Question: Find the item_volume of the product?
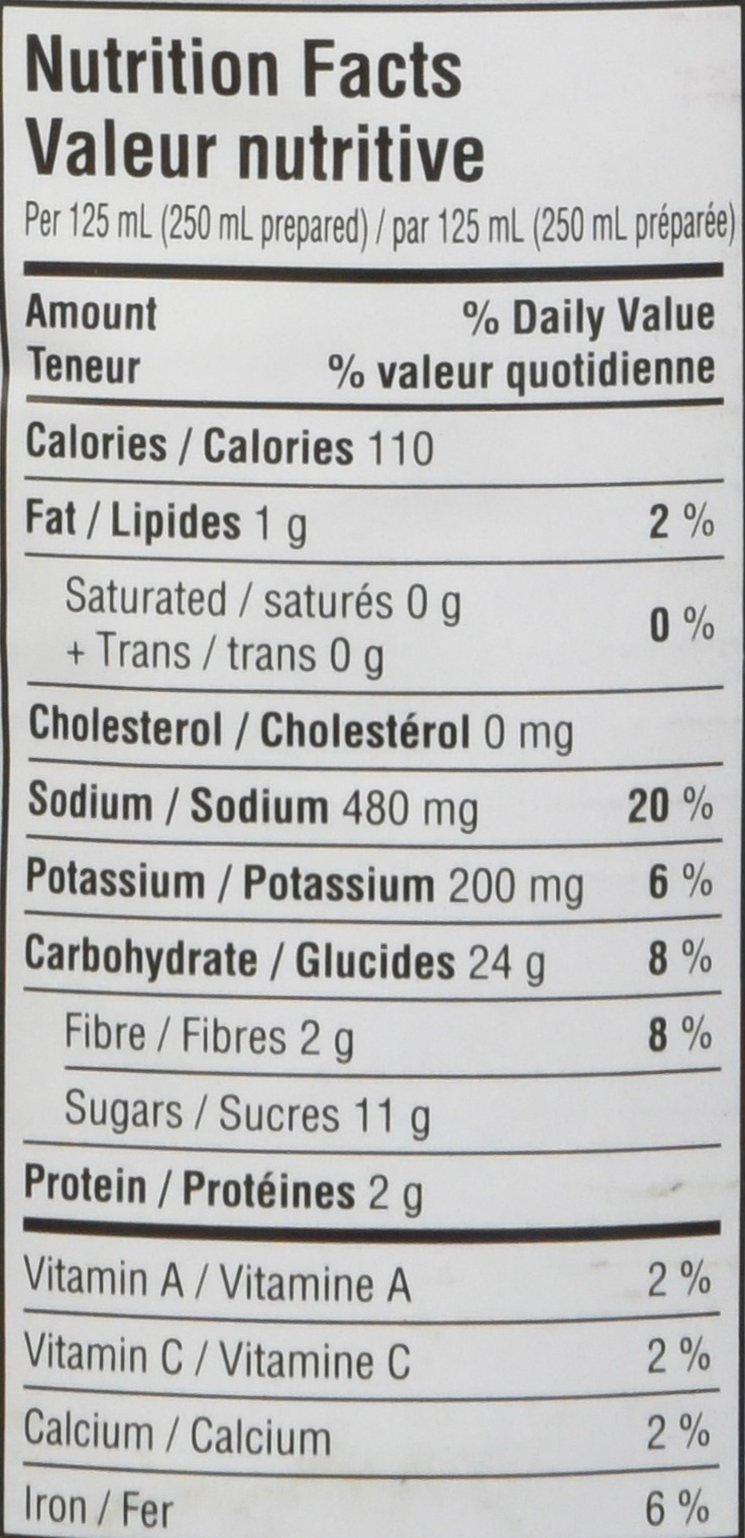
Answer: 250.0 millilitre